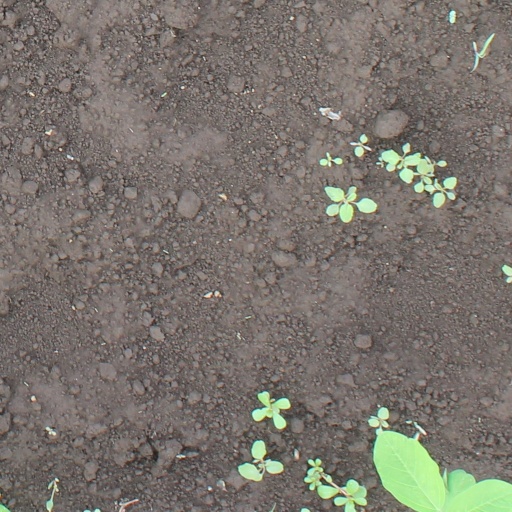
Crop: soybean